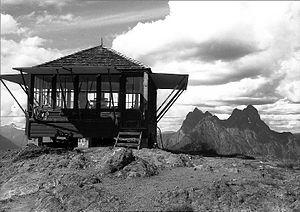
La chaîne des Cascades est une chaîne de montagnes s'étendant face à la côte ouest de l'Amérique du Nord, entre les États de Californie, de l'Oregon et de Washington aux États-Unis et la province de Colombie-Britannique au Canada. Elle comprend une partie de l'arc volcanique des Cascades dont les volcans mont Rainier, qui constitue le point culminant de la chaîne du haut de ses 4 392 mètres d'altitude dominant la métropole de Seattle, et mont Saint Helens qui a subi une éruption en 1980. Cet arc volcanique, toujours actif, commence sa formation il y a 36 millions d'années à la suite de la subduction de la plaque Juan de Fuca sous la plaque nord-américaine. Les risques liés au volcanisme demeurent importants.
Le pic Desolation, en anglais Desolation Peak, est une montagne située sur le territoire du comté de Whatcom au nord de l'État de Washington aux États-Unis.
Le parc national des North Cascades est un parc national américain situé dans le nord de l'État de Washington, aux États-Unis.